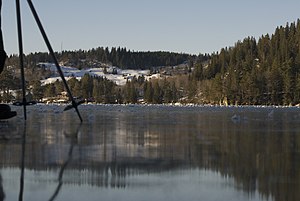
Jonsvatnet
Jonsvatnet
Jonsvatnet er en sø som ligger i kommunerne Trondheim og Malvik i Trøndelag. Søen er hoved-drikkevandskilde for Trondheim kommune. Jerfir er et ældre navn på søen.